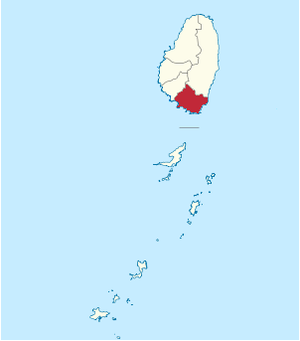
Saint-George est l'une des six paroisses de Saint-Vincent-et-les-Grenadines. Avec une population de plus de 50 000 habitants, Saint-George est la paroisse la plus peuplée du pays, et aussi la plus dense avec 988 habitants par kilomètre carré. Son chef-lieu, Kingstown est également la capitale et plus grande ville du pays.